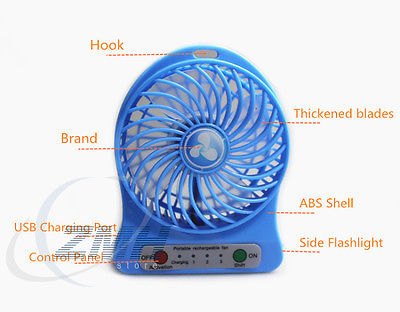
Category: fan